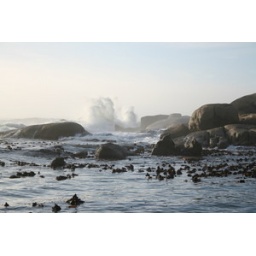
Stormy water over Bakoven beach